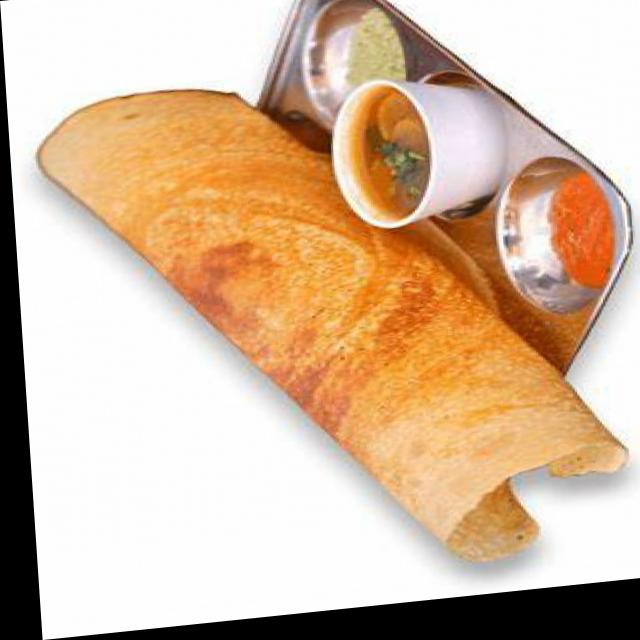
Dish: masala_dosa